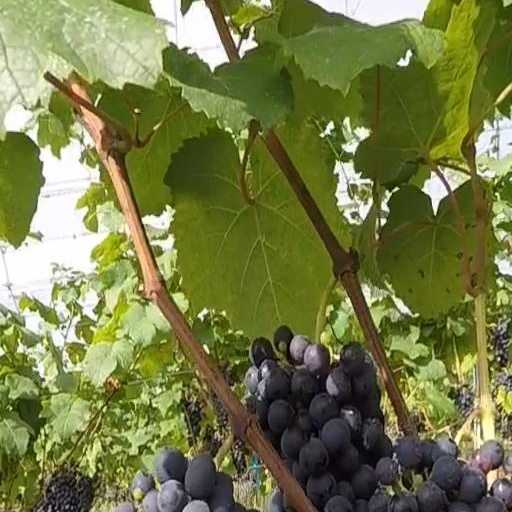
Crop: grape